Bangladesh Satellite-1

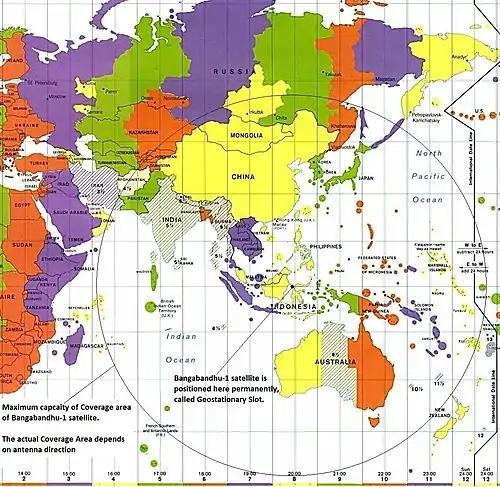
Bangladesh Satellite-1 position and its coverage area 119.1°E.

Bangladesh Satellite-1 was launched at 20:14 UTC on 12 May 2018, on a SpaceX Falcon 9 launch vehicle at the Kennedy Space Center, USA. It was the first payload to be launched using the new SpaceX Block 5 model of the rocket.